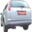
Label: automobile